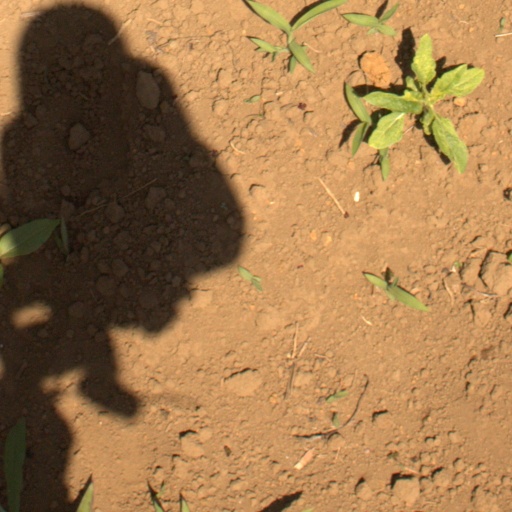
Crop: Jerusalem artichoke